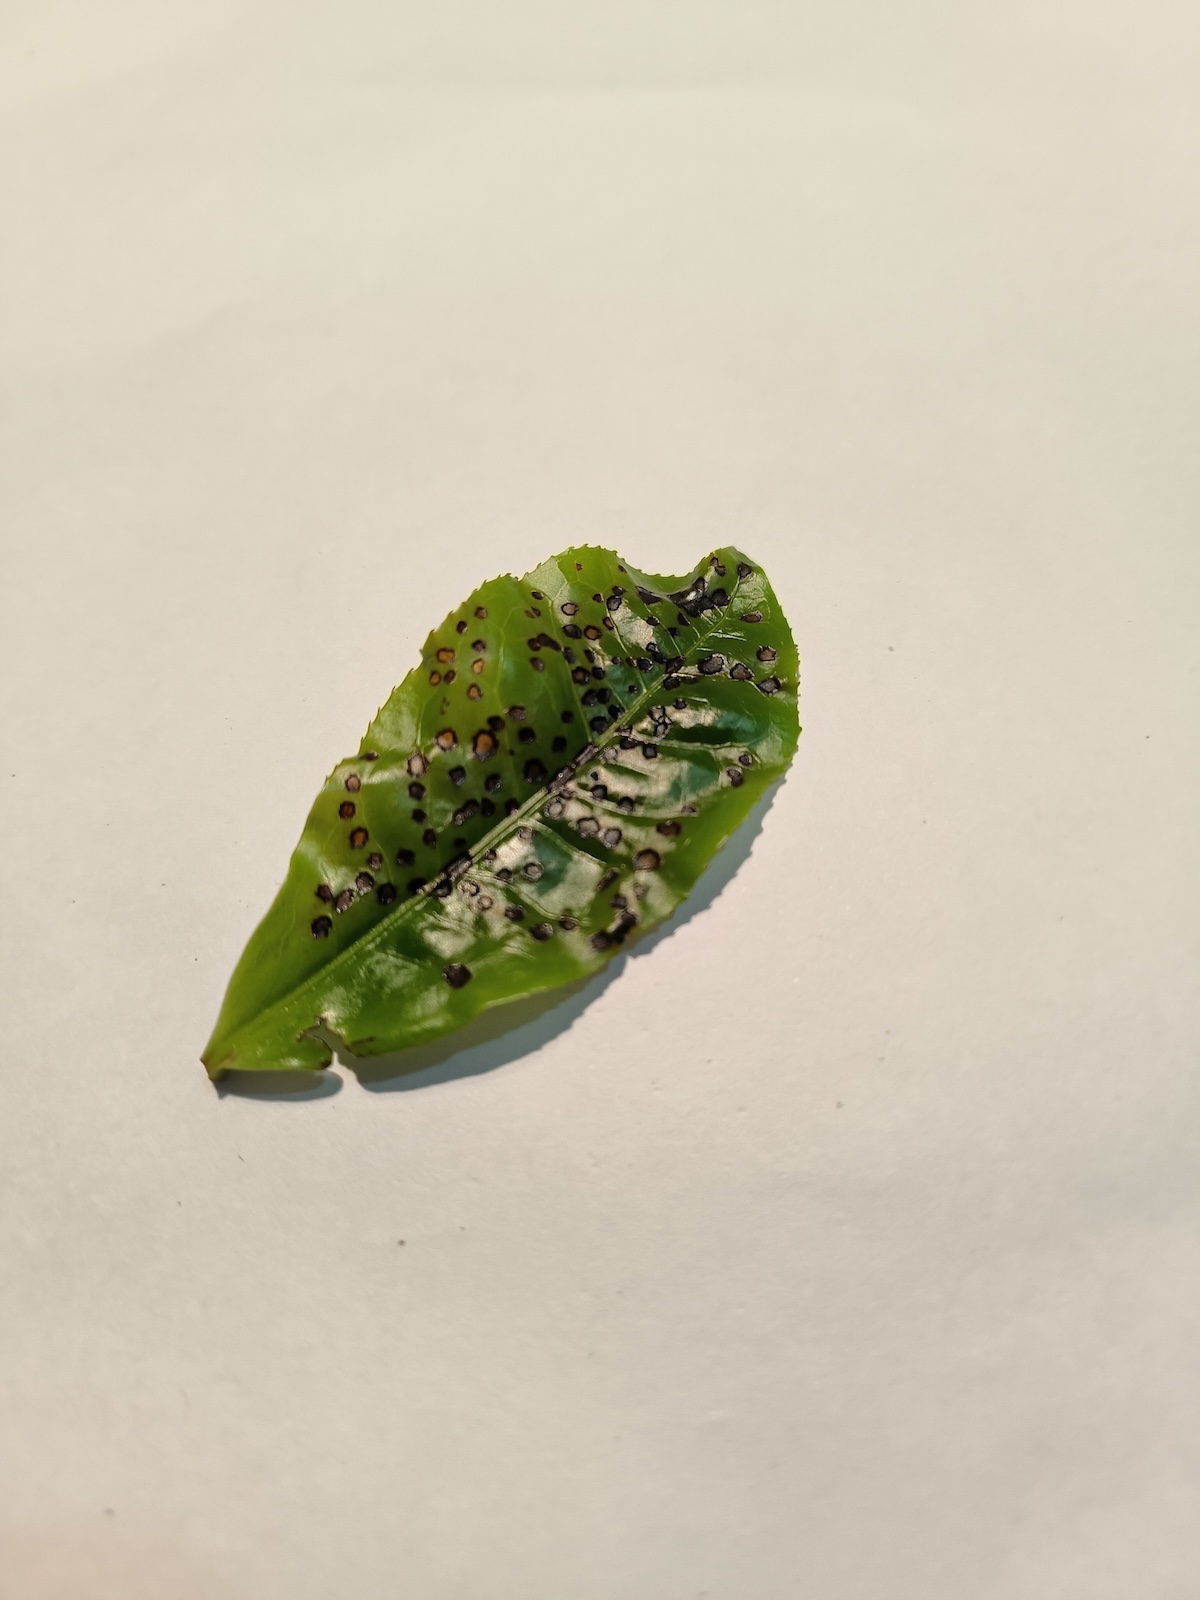
Label: Helopeltis